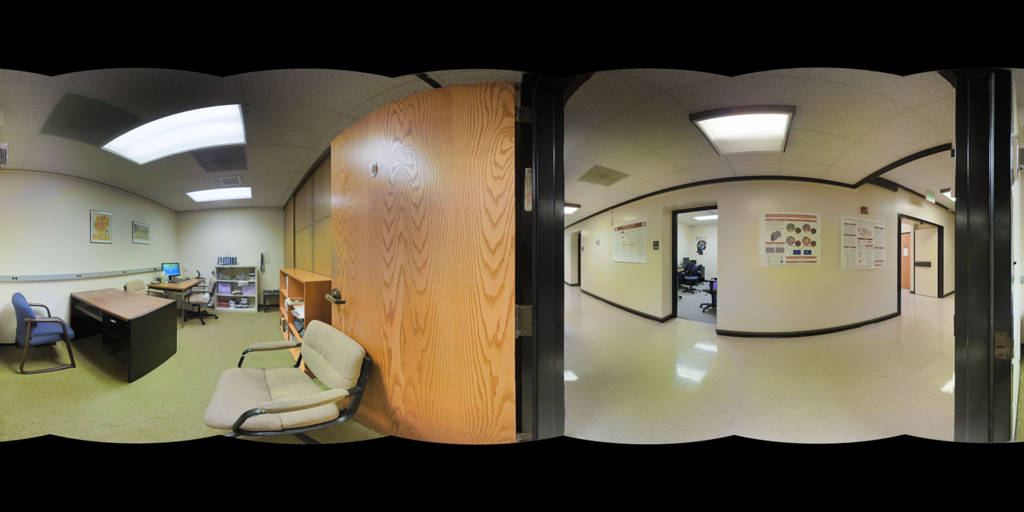
Referred object: Blue chair in front of the table

Referred object: the wooden office door

Referred object: the blue visitor chair opposite the desk